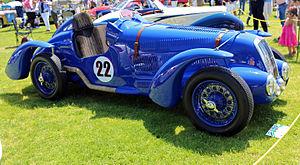
Delage est une marque automobile française, fondée en 1905 par Louis Delâge à Levallois-Perret, rachetée par Delahaye en 1935 et disparue en 1953.
"Louis Gustave Adolphe Gérard, né le 16 avril 1899 à Arras et décédé le 10 mai 2000 à Saint-Cyr-sur-Mer, fut l'un des meilleurs pilotes de course automobile français de son époque et prendra le départ de nombreuses épreuves pour voitures de Sport et de Grand Prix. Une carrière qu'il doit à la ténacité de son fils Jean-Yves qui, subjugué par une superbe Delage D8 exposée avenue de la Grande Armée, fit ""des pieds et de mains"" pour y attirer son père